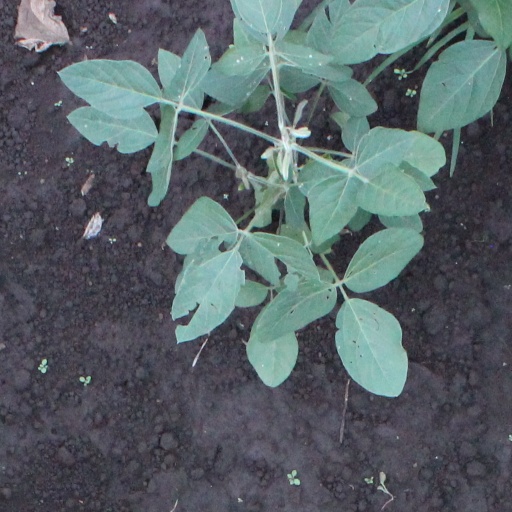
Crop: soybean